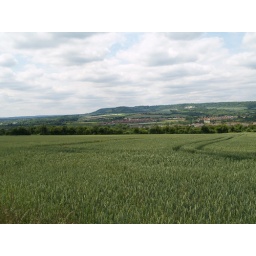
A view over fields down to the river Medway from Knowle road Burham